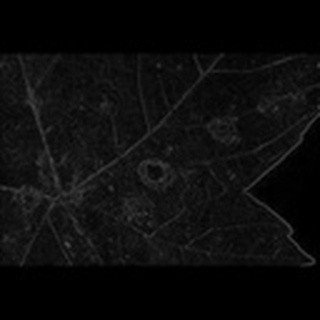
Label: cotton_target_spot